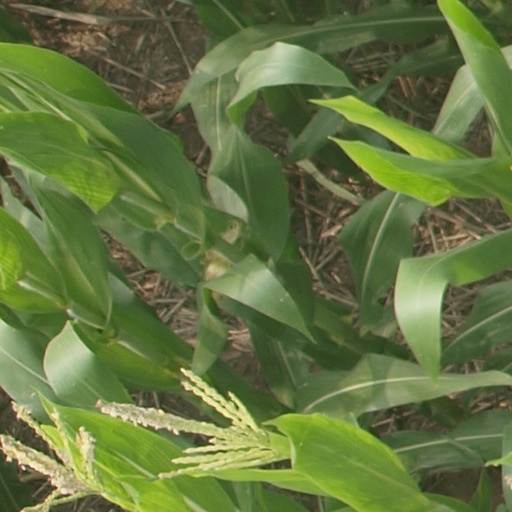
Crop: maize; corn